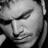
Emotion: sad